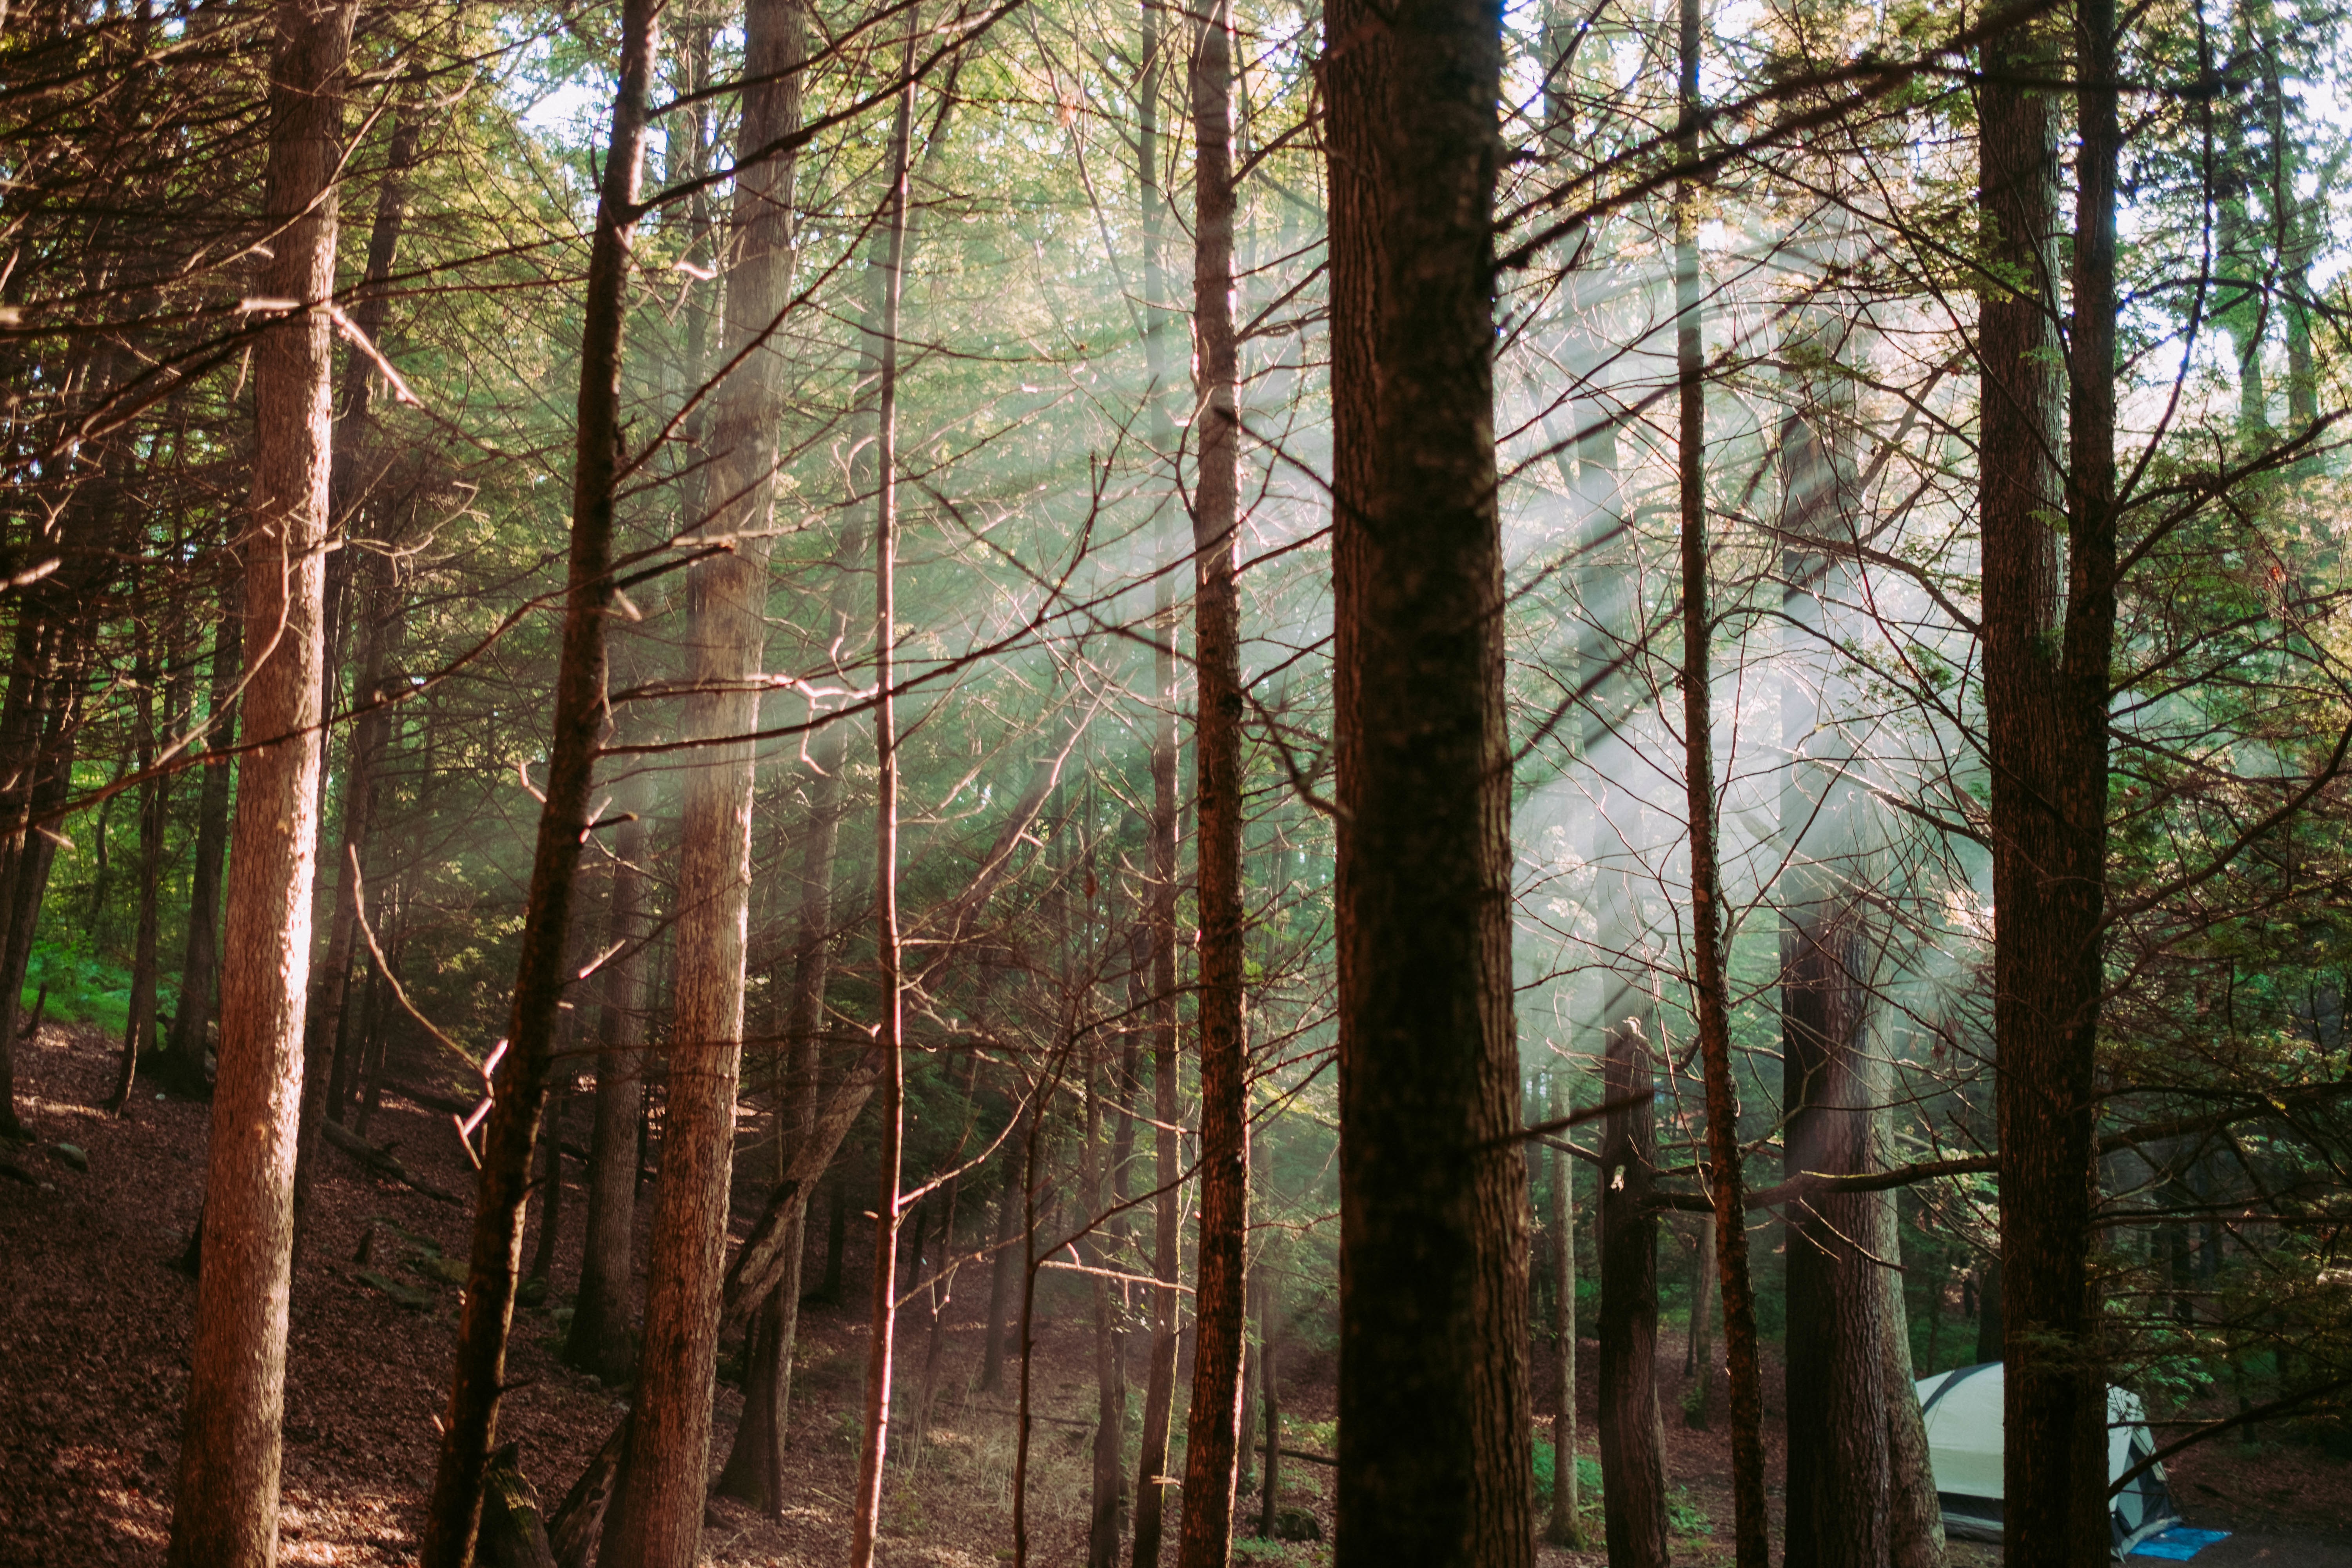
tree, nature, forest, wilderness, branch, trail, sunlight, leaf, trunk, jungle, autumn, season, sunray, rainforest, deciduous, woodland, habitat, ecosystem, biome, old growth forest, natural environment, atmospheric phenomenon, woody plant, temperate broadleaf and mixed forest, temperate coniferous forest